Winter Olympic Games

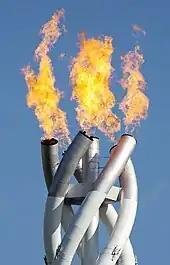
A close-up of the Olympic Flame during the 2006 Winter Olympics in Turin

The Italian city of Turin hosted the 2006 Winter Olympics. It was the second time that Italy had hosted the Winter Olympic Games. South Korean athletes won 10 medals, including 6 gold in the short-track speed skating events. Sun-Yu Jin won three gold medals while her teammate Hyun-Soo Ahn won three gold medals and a bronze. In the women's Cross-Country team pursuit Canadian Sara Renner broke one of her poles and, when he saw her dilemma, Norwegian coach Bjørnar Håkensmoen decided to lend her a pole. In so doing she was able to help her team win a silver medal in the event at the expense of the Norwegian team, who finished fourth.